Daryl Stuermer

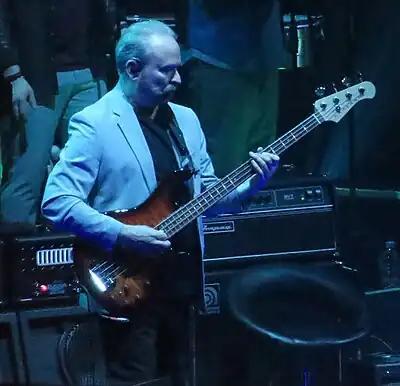
Stuermer performing with Genesis in 2022

Daryl Mark Stuermer (born November 27, 1952) is an American musician, songwriter, singer, and record producer best known for playing the guitar and bass for Genesis during live shows, and lead guitar for Phil Collins during most solo tours and albums. He has also released nine solo albums, and tours with his Daryl Stuermer Band.